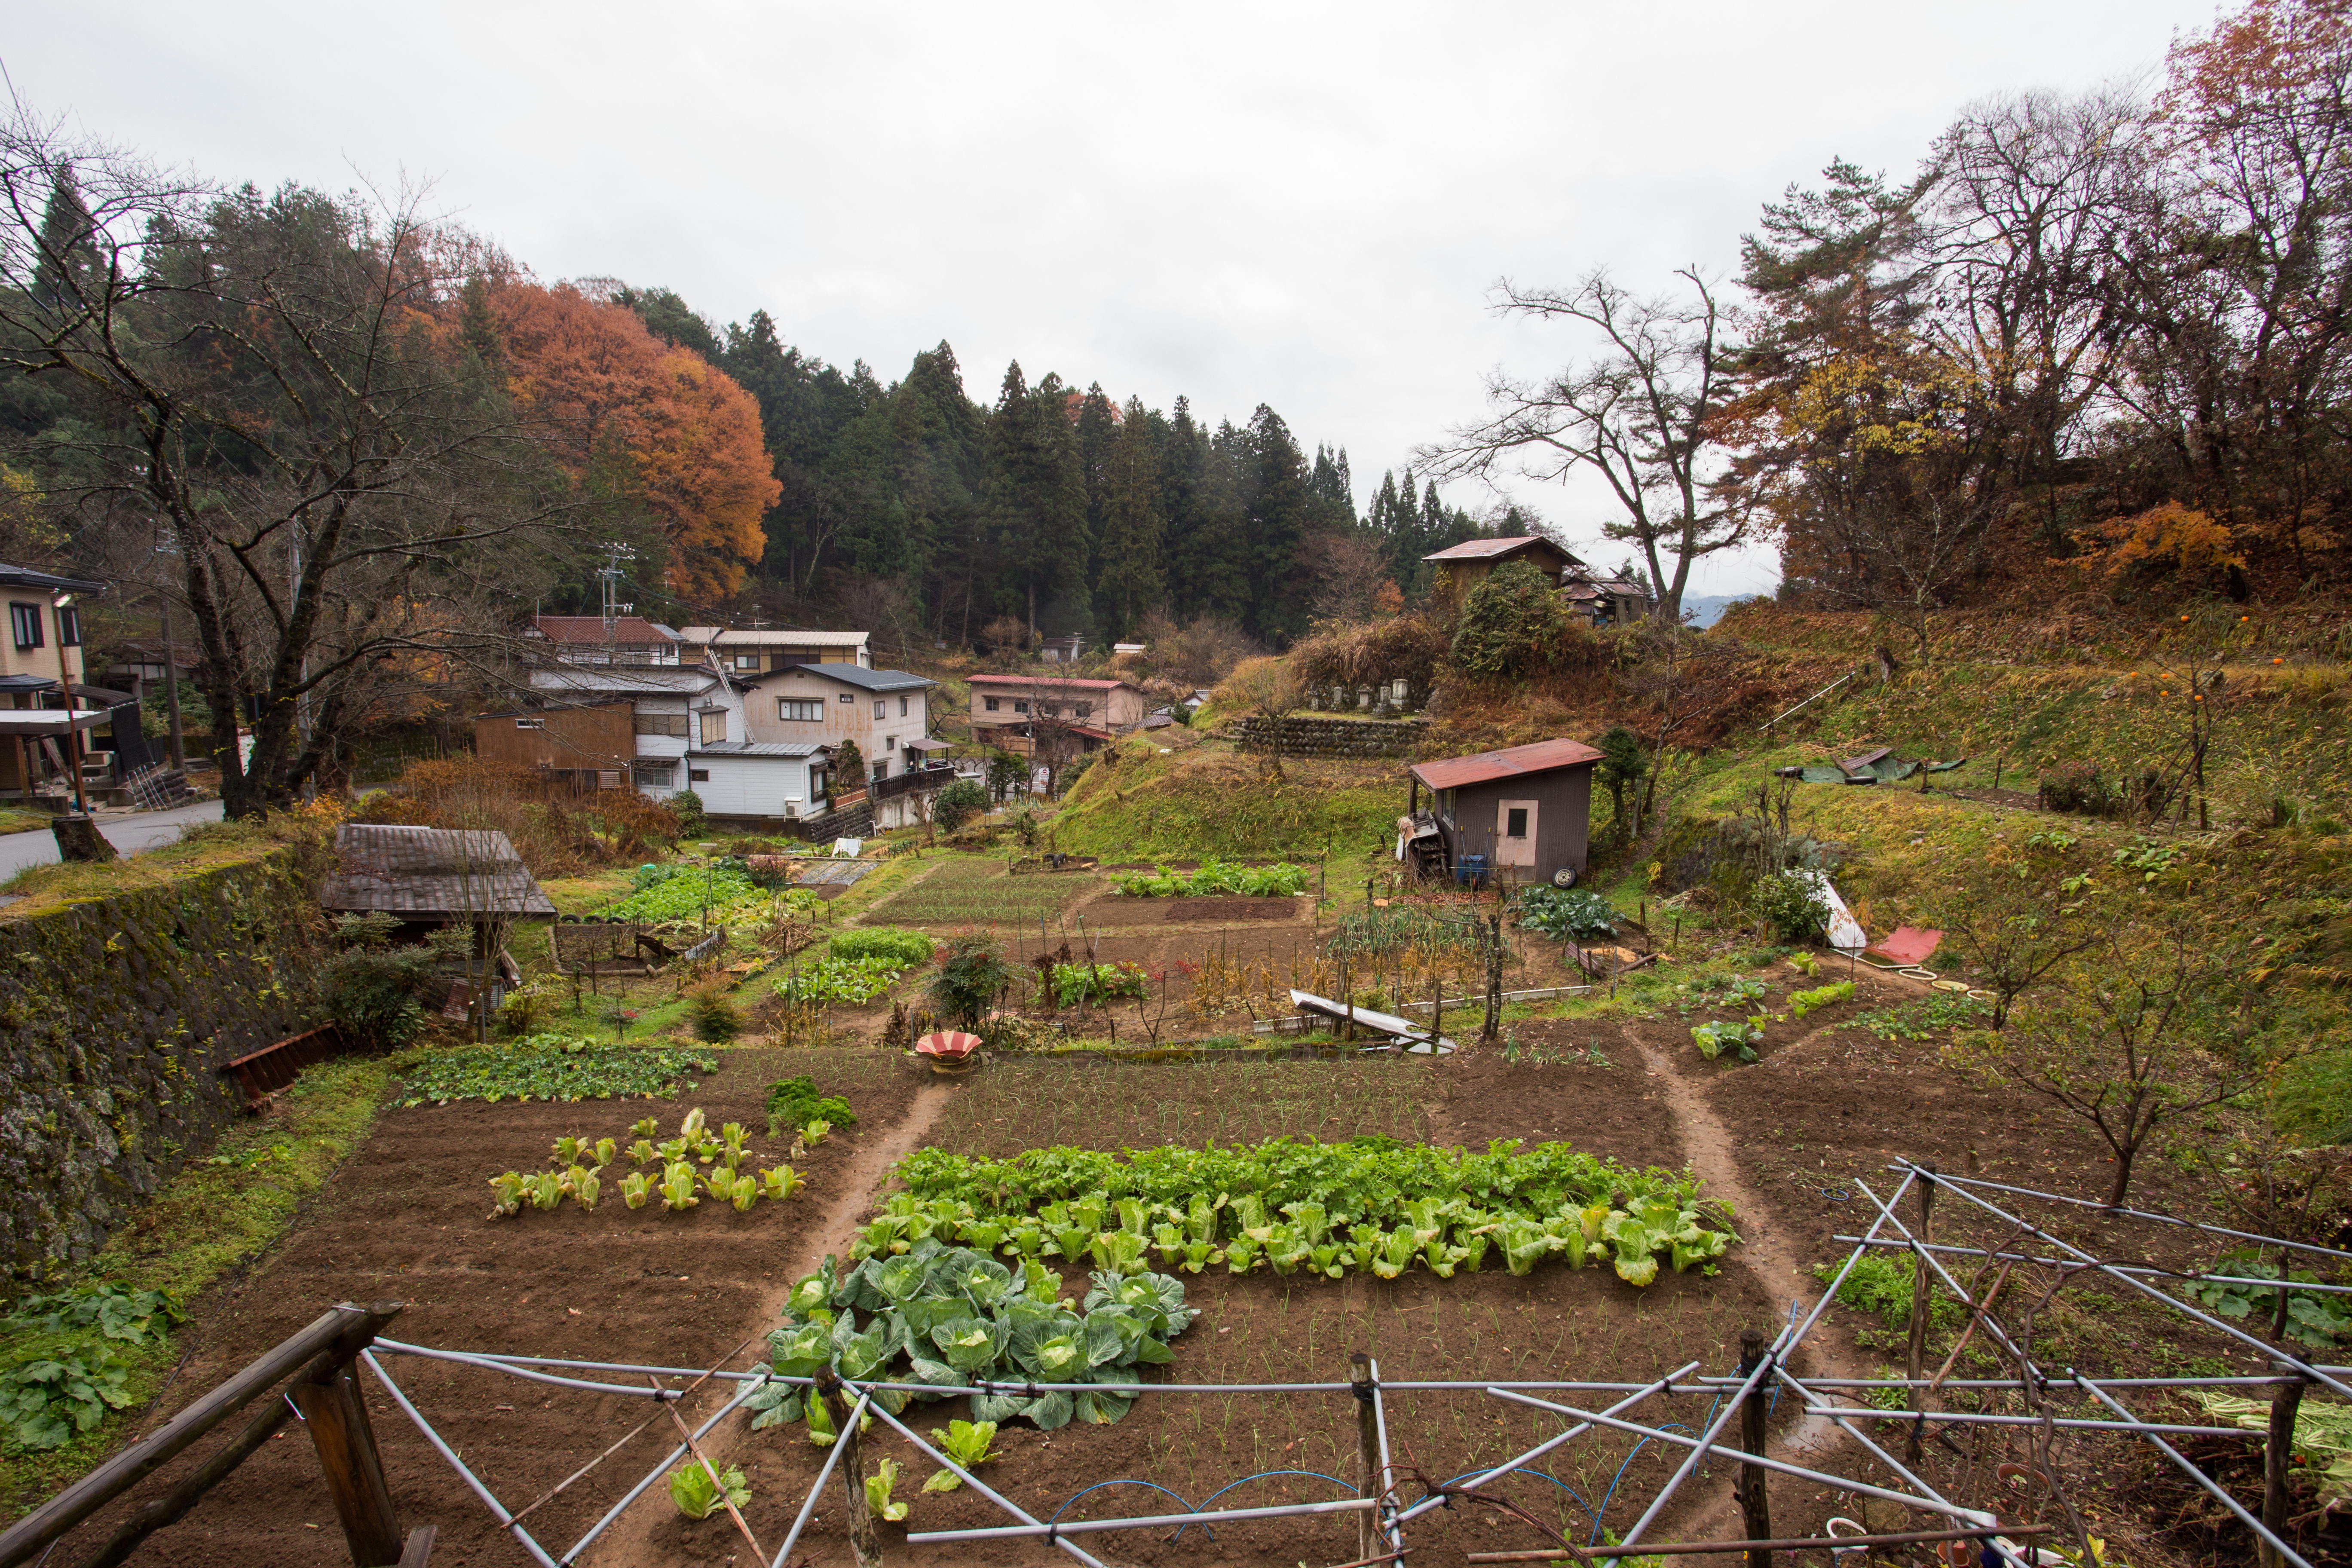
farm, flower, village, agriculture, garden, yard, rural area, residential area